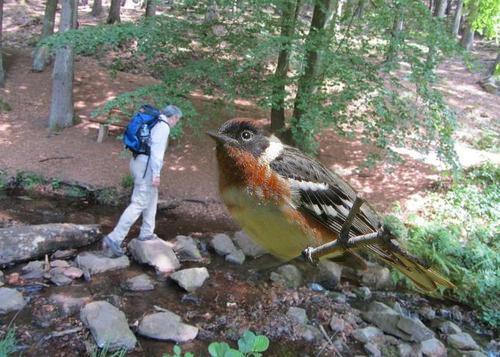
Bird species: Bay_breasted_Warbler
Bird type: landbird
Background: land